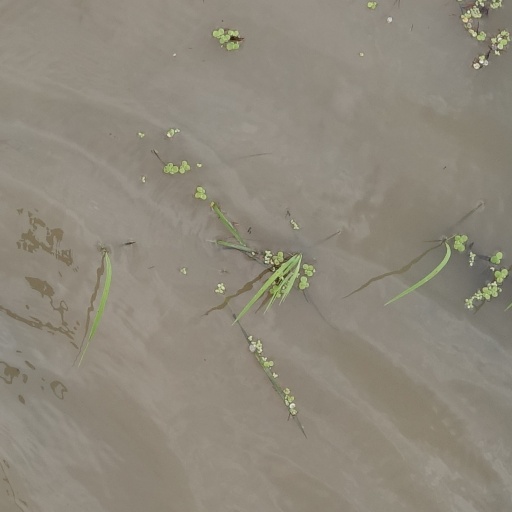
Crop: rice